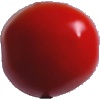
Label: Tomato 4